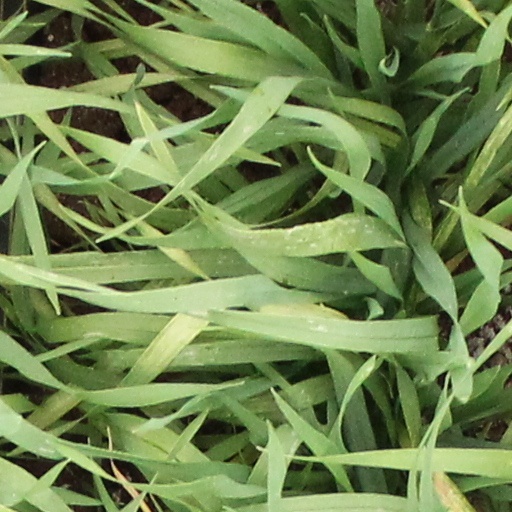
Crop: wheat